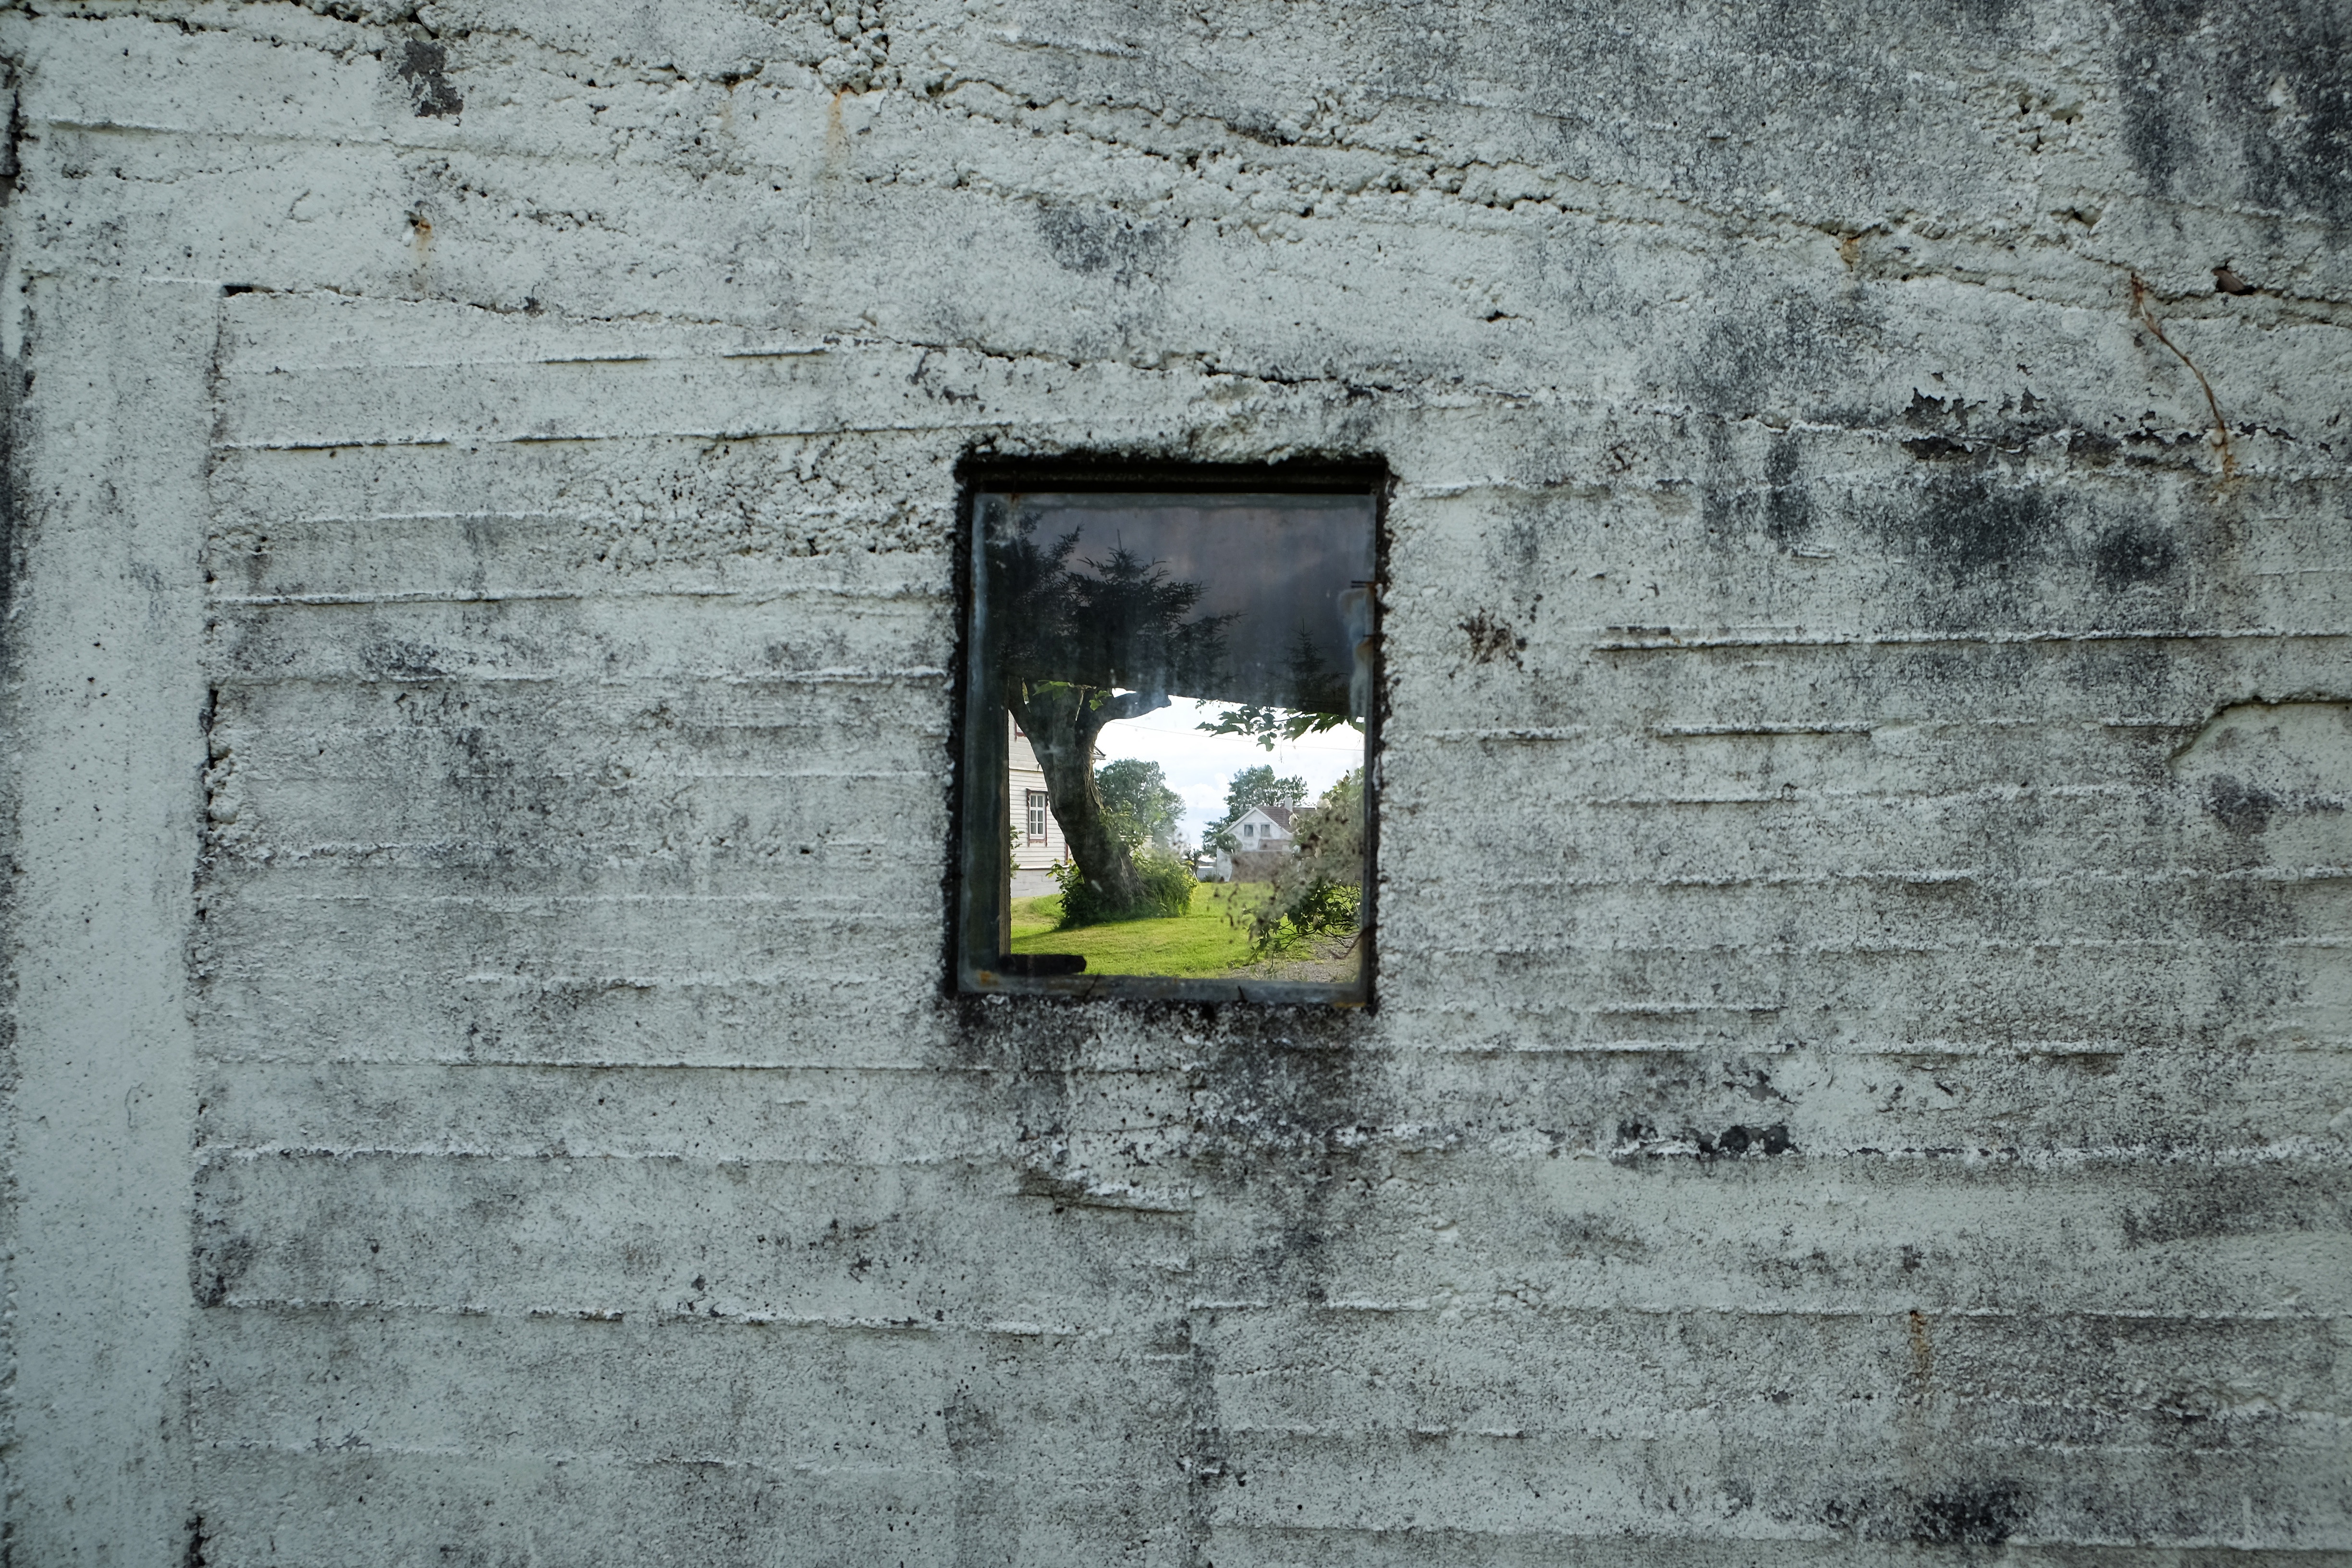
wood, white, house, texture, window, wall, green, facade